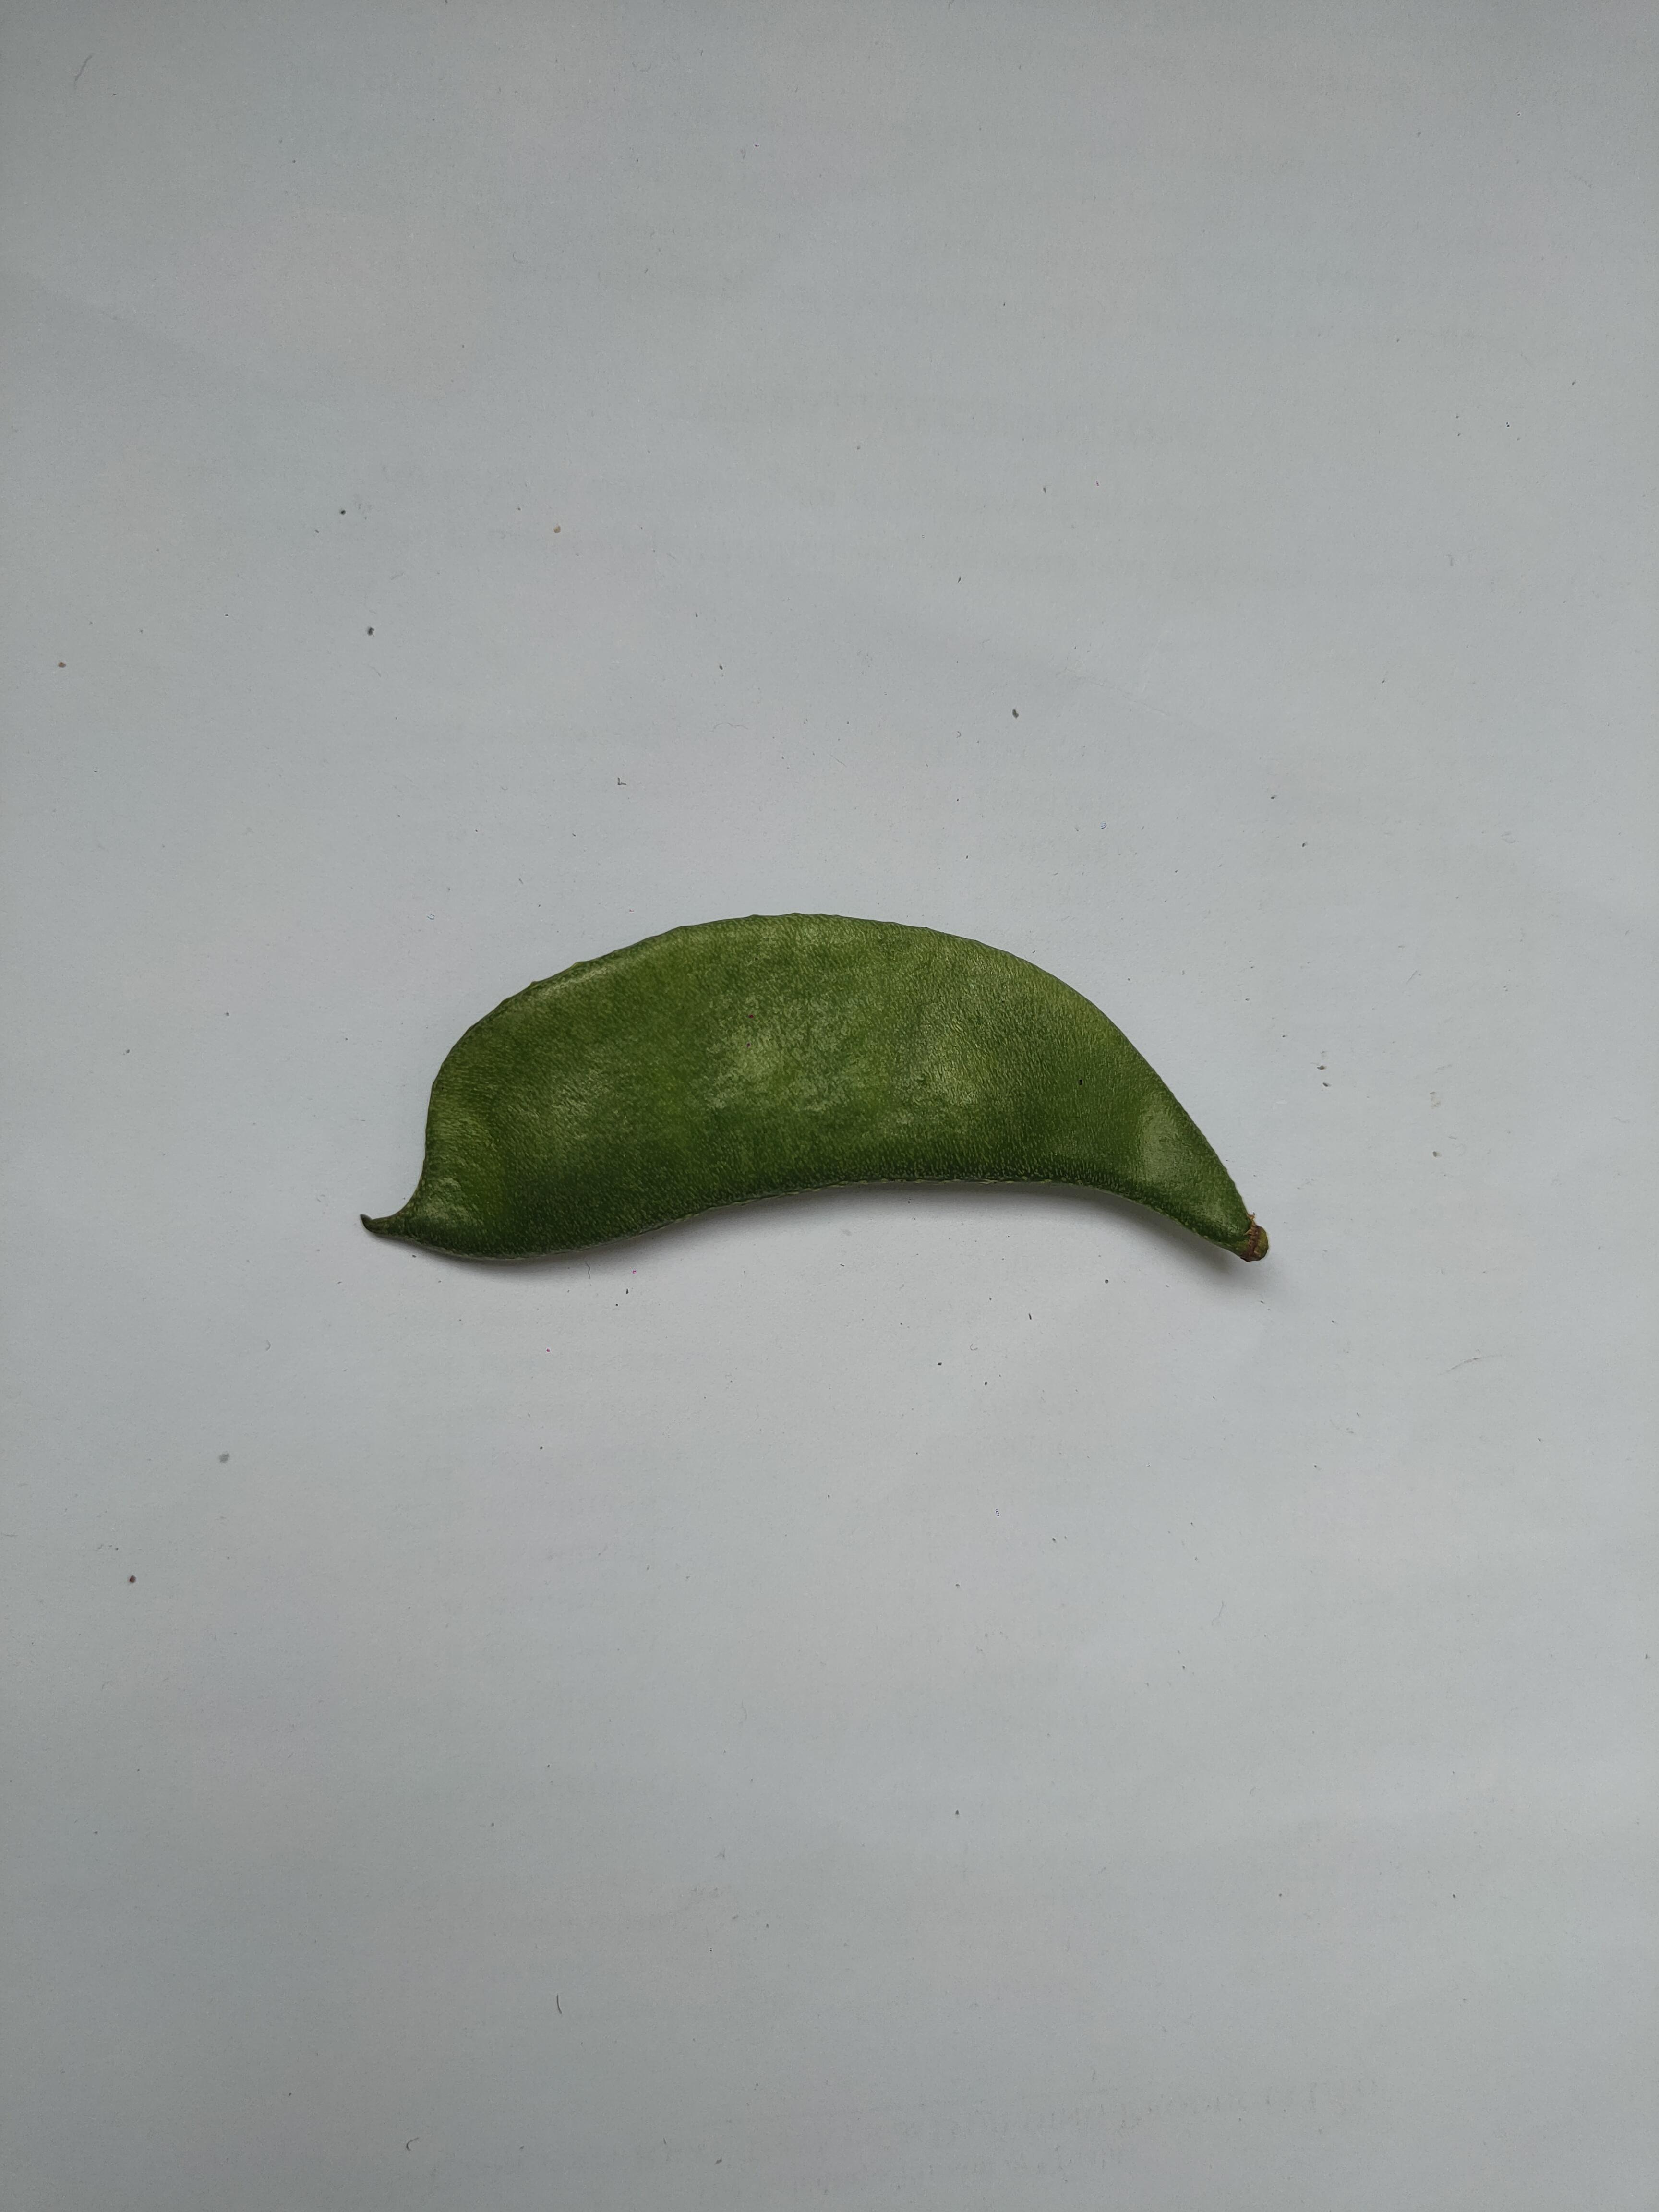
Label: Bean